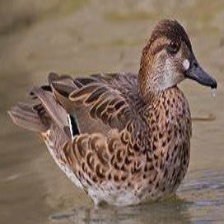
Species: BAIKAL TEAL
Scientific name: ANAS FORMOSA
ImageNet parent category: drake